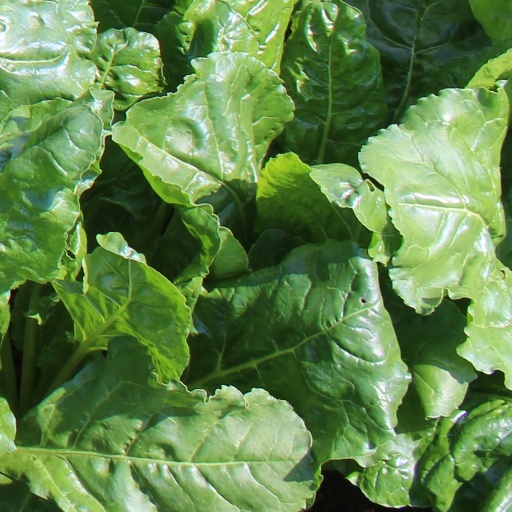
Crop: sugar beet